St. Mary's Syro Malabar Catholic Church, Koothrapally

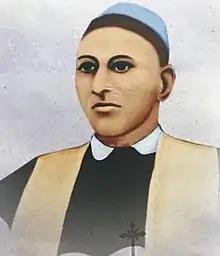
Palakunnel Mathai Mariam Kathanar

St. Maurus was an Italian Catholic monk known as the first disciple of St. Benedict of Nursia. He is famous for his rescue of his fellow monk St. Placidus from drowning. His relics were brought from Italy by Palakunnel Veliyachen and a statue of St. Maurus was installed in chapel. It is the only church in Asia that serves St Maurus as a Patron Saint.